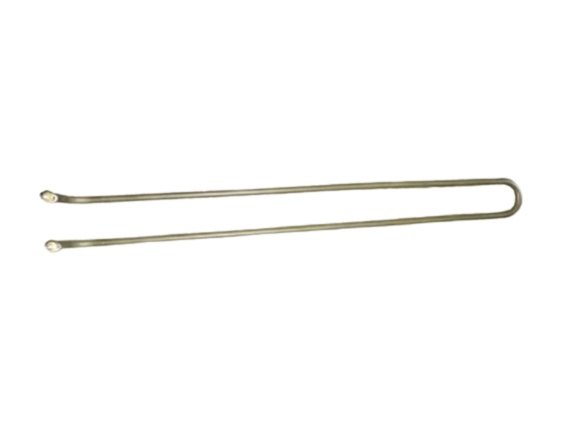
Tilt Pan Element
Tilting skillet element Specifications Dimensions: 530mm x 45mm Voltage: 220V kW/h: 1600W Gatto 38lt Stainless Steel Electric Tilting Skillet (SKU: E-TB-889)
Brand: GATTO
Category: Home & Garden > Kitchen & Dining > Kitchen Appliance Accessories > Electric Skillet & Wok Accessories